Ferdinand IV of Castile

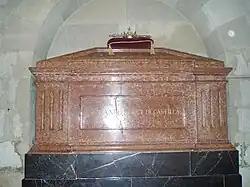
Tomb of King Ferdinand IV of Castile in the Royal Collegiate Church of Saint Hippolytus, Córdoba.

In September 1312, shortly after his death, the mortal remains of Ferdinand IV were transferred to the city of Córdoba, and on 13 September they were buried in a chapel of the Mosque–Cathedral of Córdoba, although his corpse should have been buried in the Toledo Cathedral next to his father Sancho IV or in Seville Cathedral with his paternal grandfather Alfonso X and his paternal great-grandfather Ferdinand III.